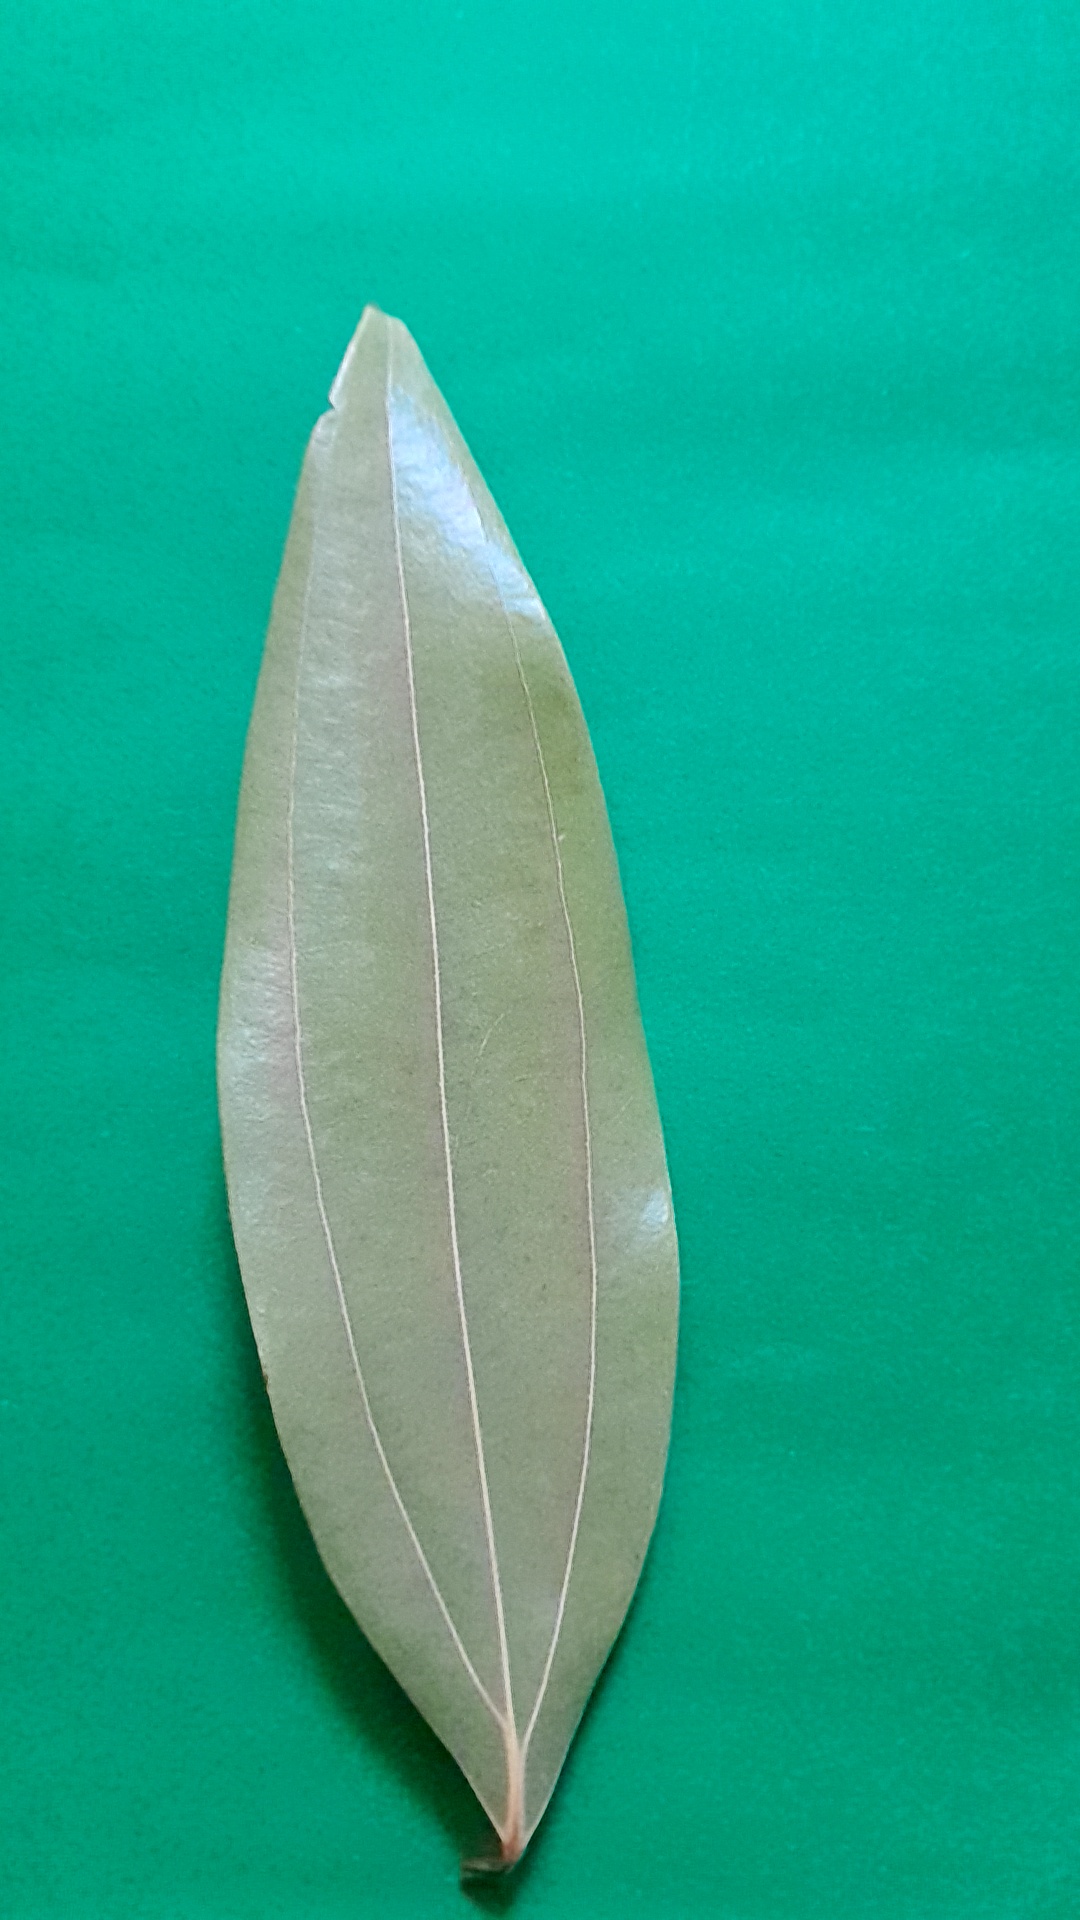
Label: Dry Leaf